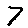
Label: 7